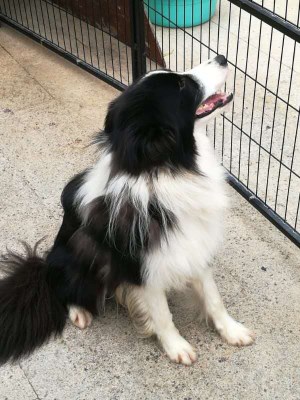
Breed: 2594-n000109-Border_collie